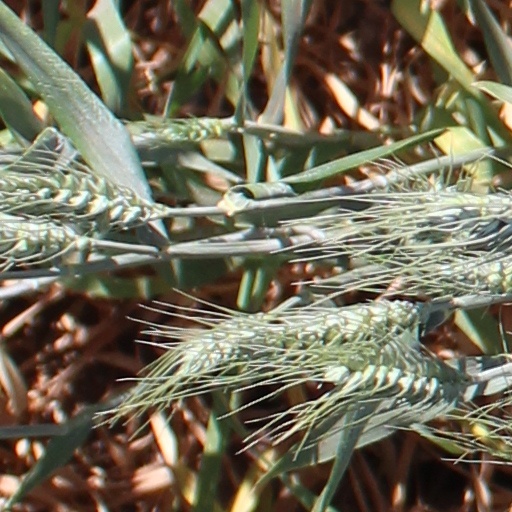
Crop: wheat